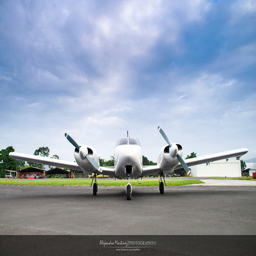
A white airplane sits on the pavement of a runway.
A white double propeller plane on display outside of a hangar
A plane sits on the tarmac ready for takeoff.
A propeller plane siting on a tarmac at an airport.
An airplane on the ground on a runway during the day.